Morristown Red Sox

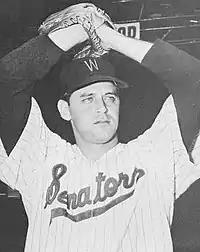
Pedro Ramos of the 1953 and 1954 teams went on to be selected as an MLB All-Star in 1959.

An improved 1951 season saw Morristown qualify for the playoffs with an 86–39 (.688) mark, games behind the Hazard Bombers. They moved past the Middlesboro Athletics, 3–1, in the semifinals before being swept by Hazard in the championship finals, 3–0. Morristown again qualified for the postseason with a third-place 61–58 (.513) record in 1952. After defeating the Big Stone Gap Rebels, 3–2, in the semifinals, they were winless for the second-straight year in the finals, as they were bested by the Harlan Smokies, 3–0. The 1953 Red Sox finished fourth at 64–62 (.508), but were eliminated in the playoff semifinals by the Knoxville Smokies, 3–1.